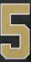
Number: 5